Trento-class cruiser

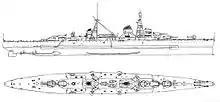
Plan and profile drawing of the Trento class

The ships of the "Trento" class were long between perpendiculars and long overall. They had a beam of and a draft of . They had a design displacement of and they displaced up to at full load, though their displacement was nominally within the 10,000-long-ton restriction set in place by the Washington Naval Treaty. Their hulls had a flush deck and a bulbous bow, the first time the latter feature was employed on an Italian warship. The ships were completed with a pair of tripod masts, though on trials they were found to vibrate excessively, and the foremast was strengthened with two extra legs. They had a crew of 723 officers and enlisted men, though during the war this increased to 781. They carried a pair of IMAM Ro.43 seaplanes for aerial reconnaissance; the hangar was located under the forecastle and a fixed catapult was mounted on the centerline at the bow.